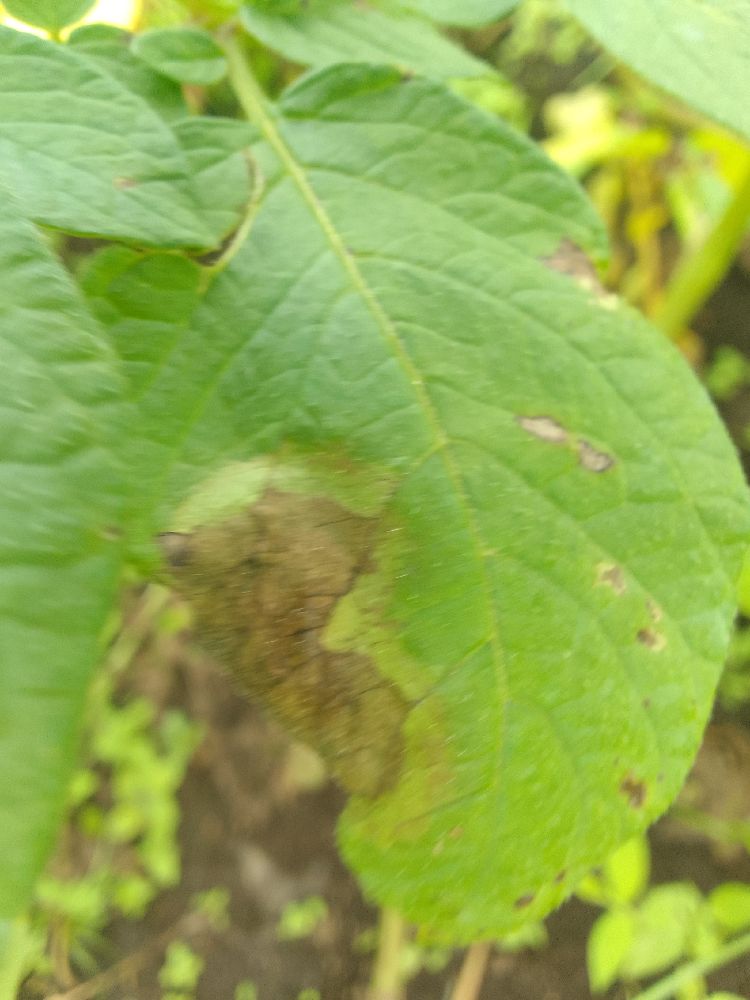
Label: Late blight